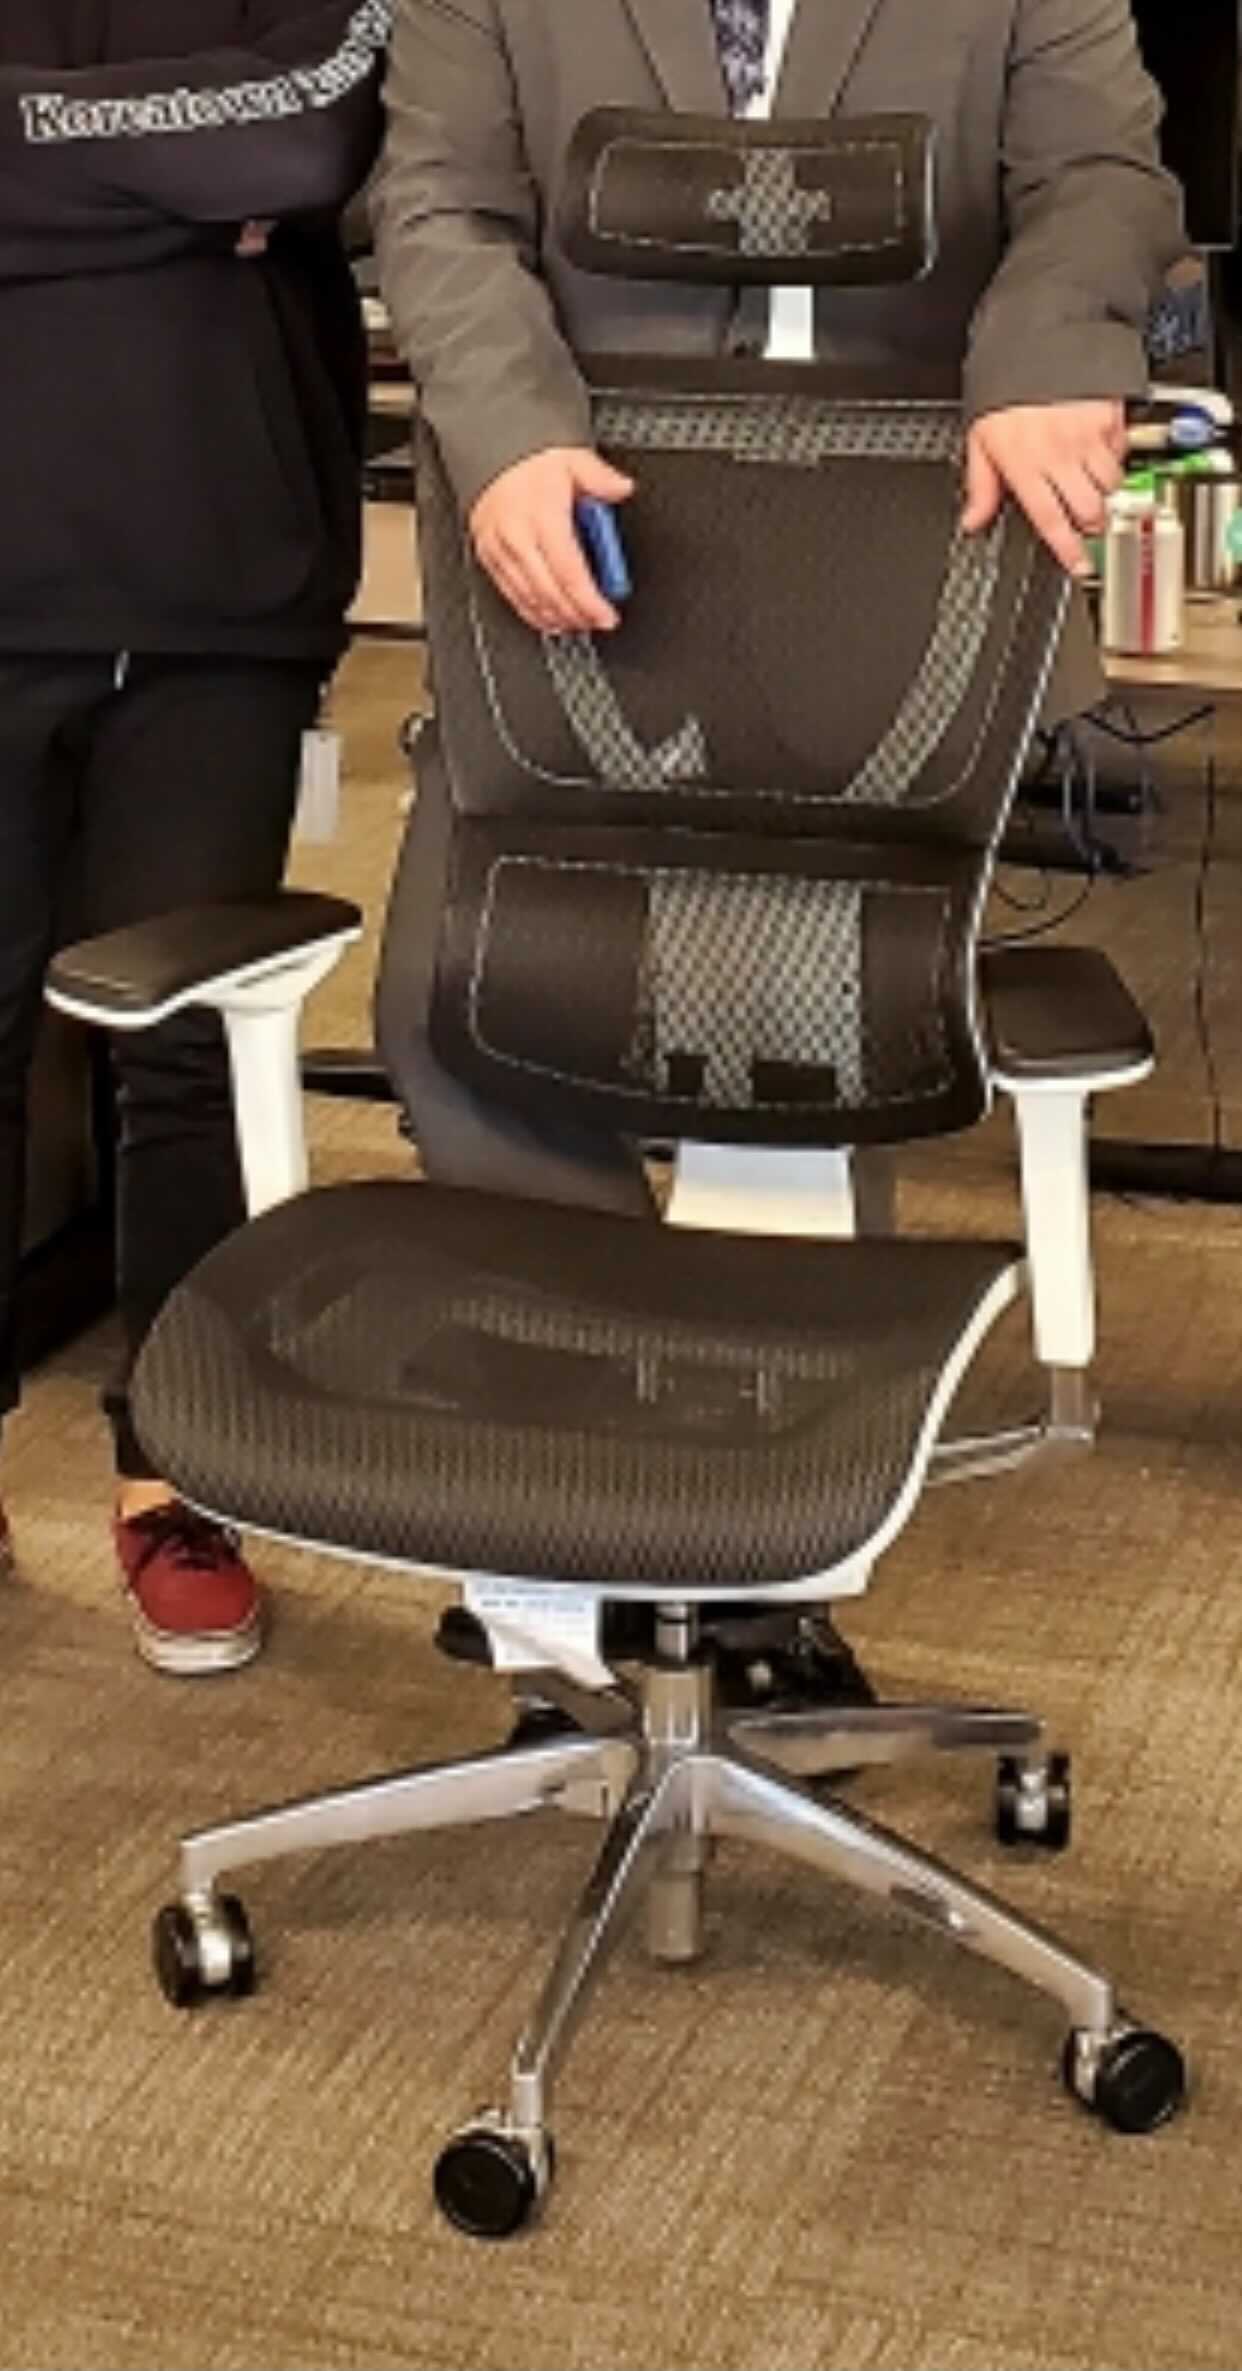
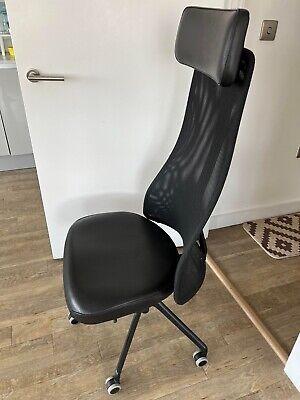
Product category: items_chair
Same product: no